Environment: real
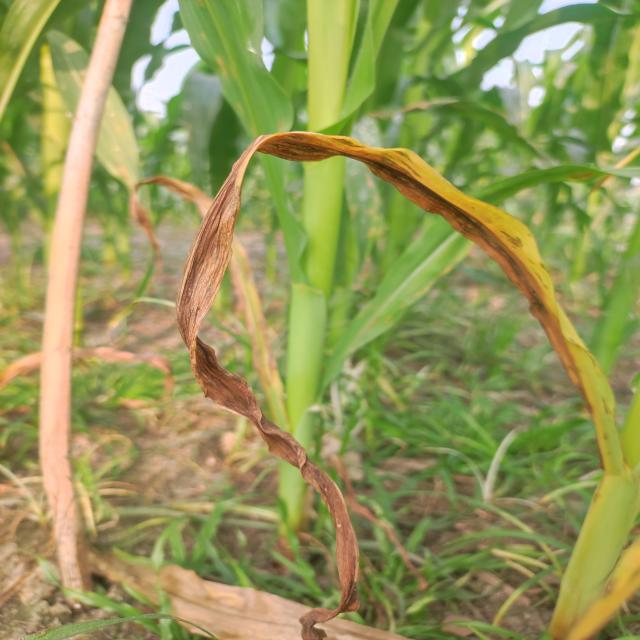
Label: nitrogen_deficiency